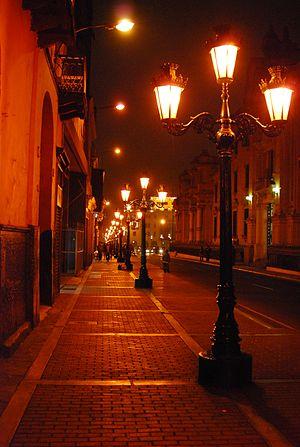
L'éclairage public est l'ensemble des moyens d'éclairage mis en œuvre dans les espaces publics, à l'intérieur et à l'extérieur des villes, très généralement en bordures des voiries et places, nécessaires à la sécurité ou à l'agrément de l'homme.